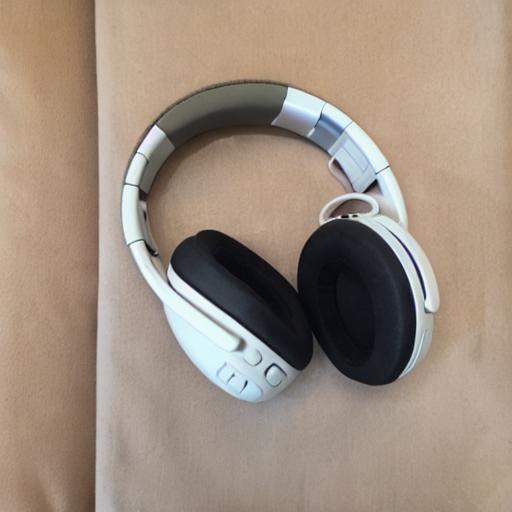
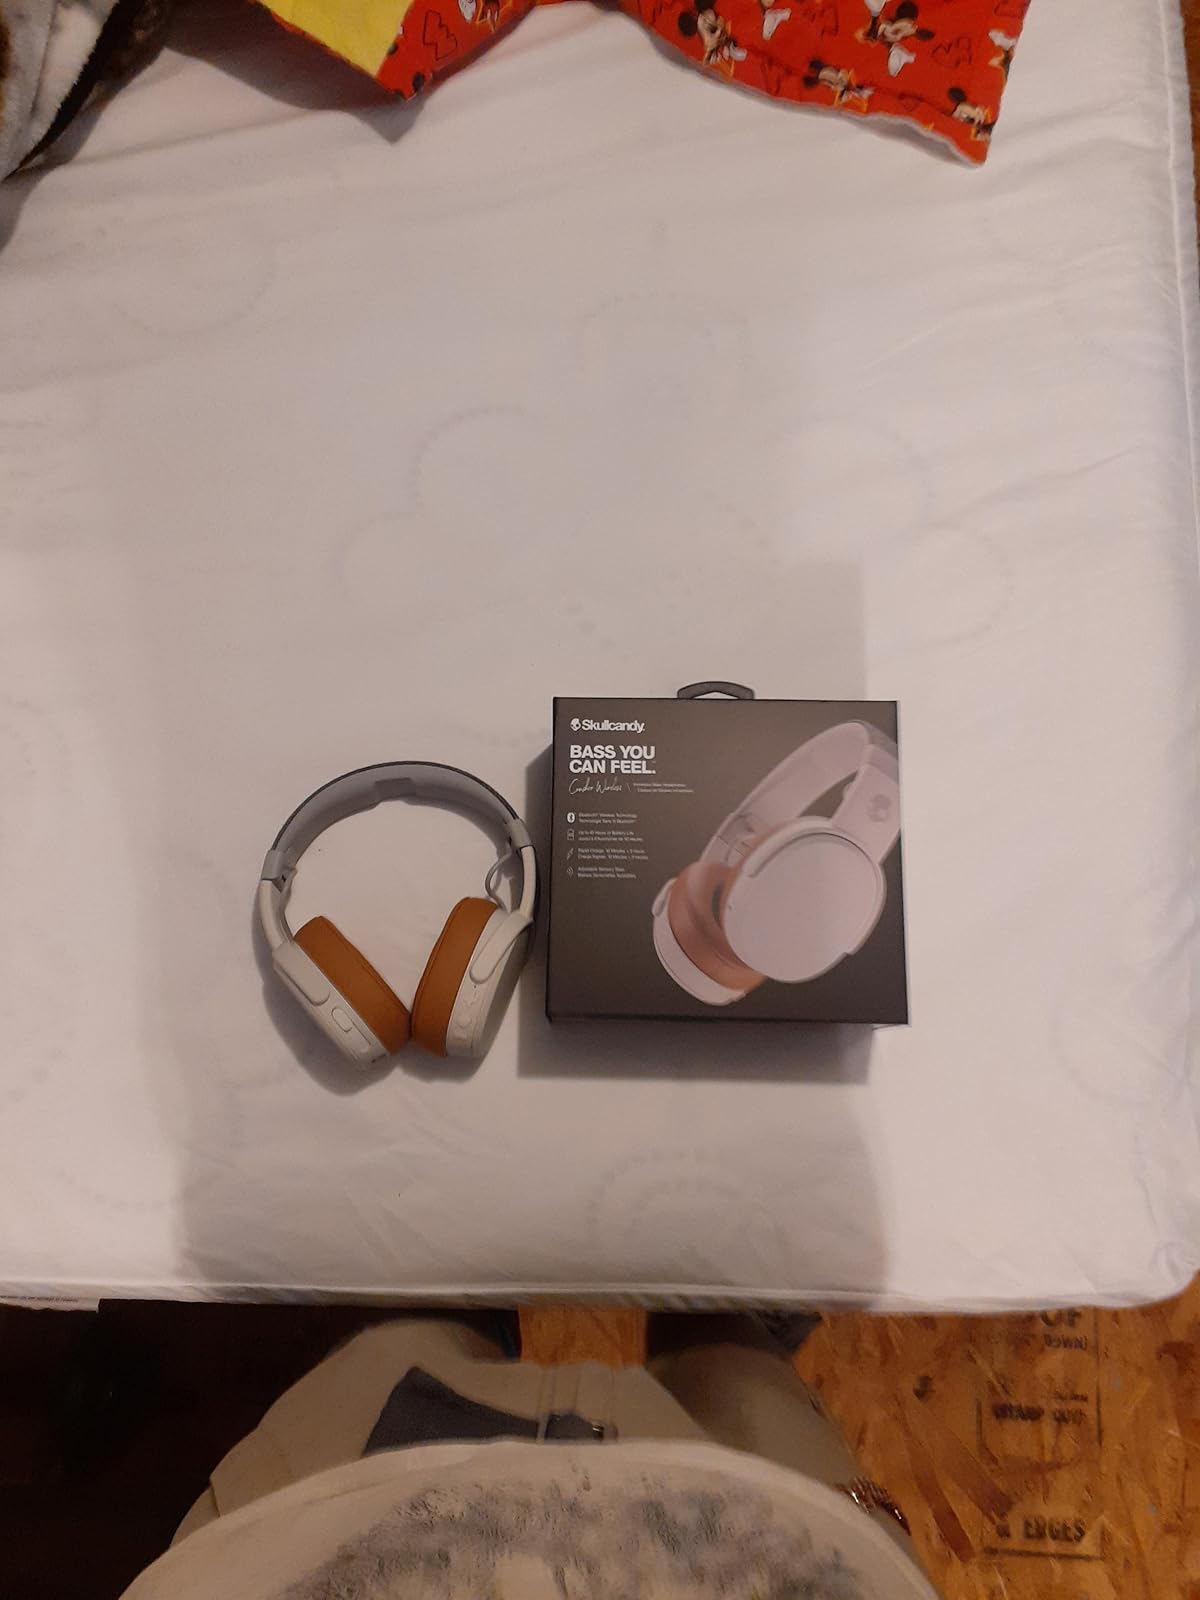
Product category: headphones
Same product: no